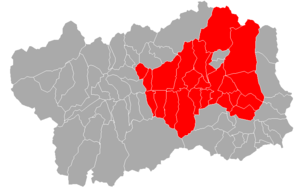
Le Tsan est un sport collectif traditionnel de la Vallée d'Aoste, semblable au baseball et à l'Oina roumaine. Tsan signifie champ dans la plupart des patois valdôtains.